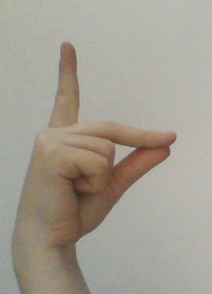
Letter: ta